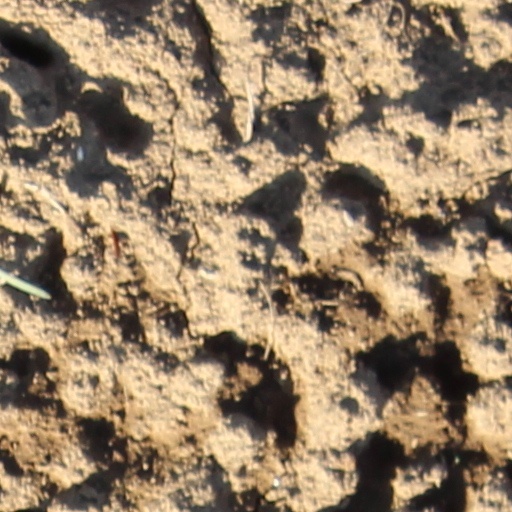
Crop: wheat